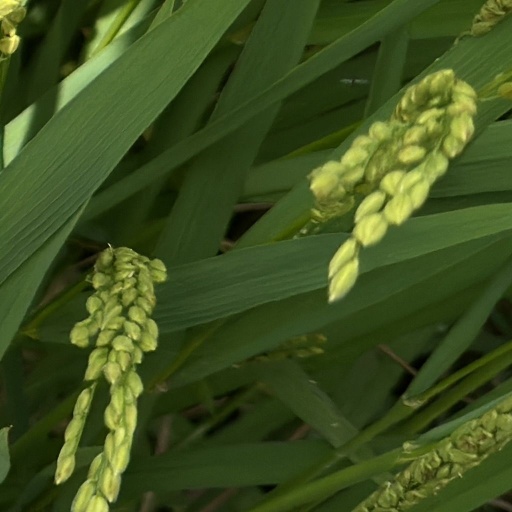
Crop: rice